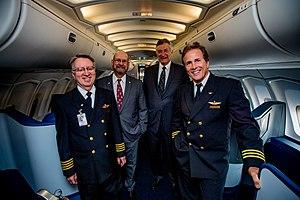
Le 9 octobre 2002, le Boeing 747-400 effectuant le vol Northwest Airlines 85 et reliant l’aéroport métropolitain de Detroit aux États-Unis à l’aéroport international de Narita au Japon, a connu un blocage de la gouverne de direction inférieure en plein vol, au-dessus la mer de Béring. La gouverne du 747 s'est subitement bloqué à gauche, obligeant les pilotes à utiliser la gouverne de direction supérieure ainsi que les ailerons pour maintenir l'attitude et le cap. Après de longs efforts, les pilotes ont finalement réussi à poser l'avion avec succès à Anchorage en Alaska, sauvant ainsi les 404 personnes présentes à bord.